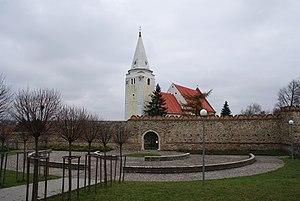
Šenkvice est un village de Slovaquie situé dans la région de Bratislava.